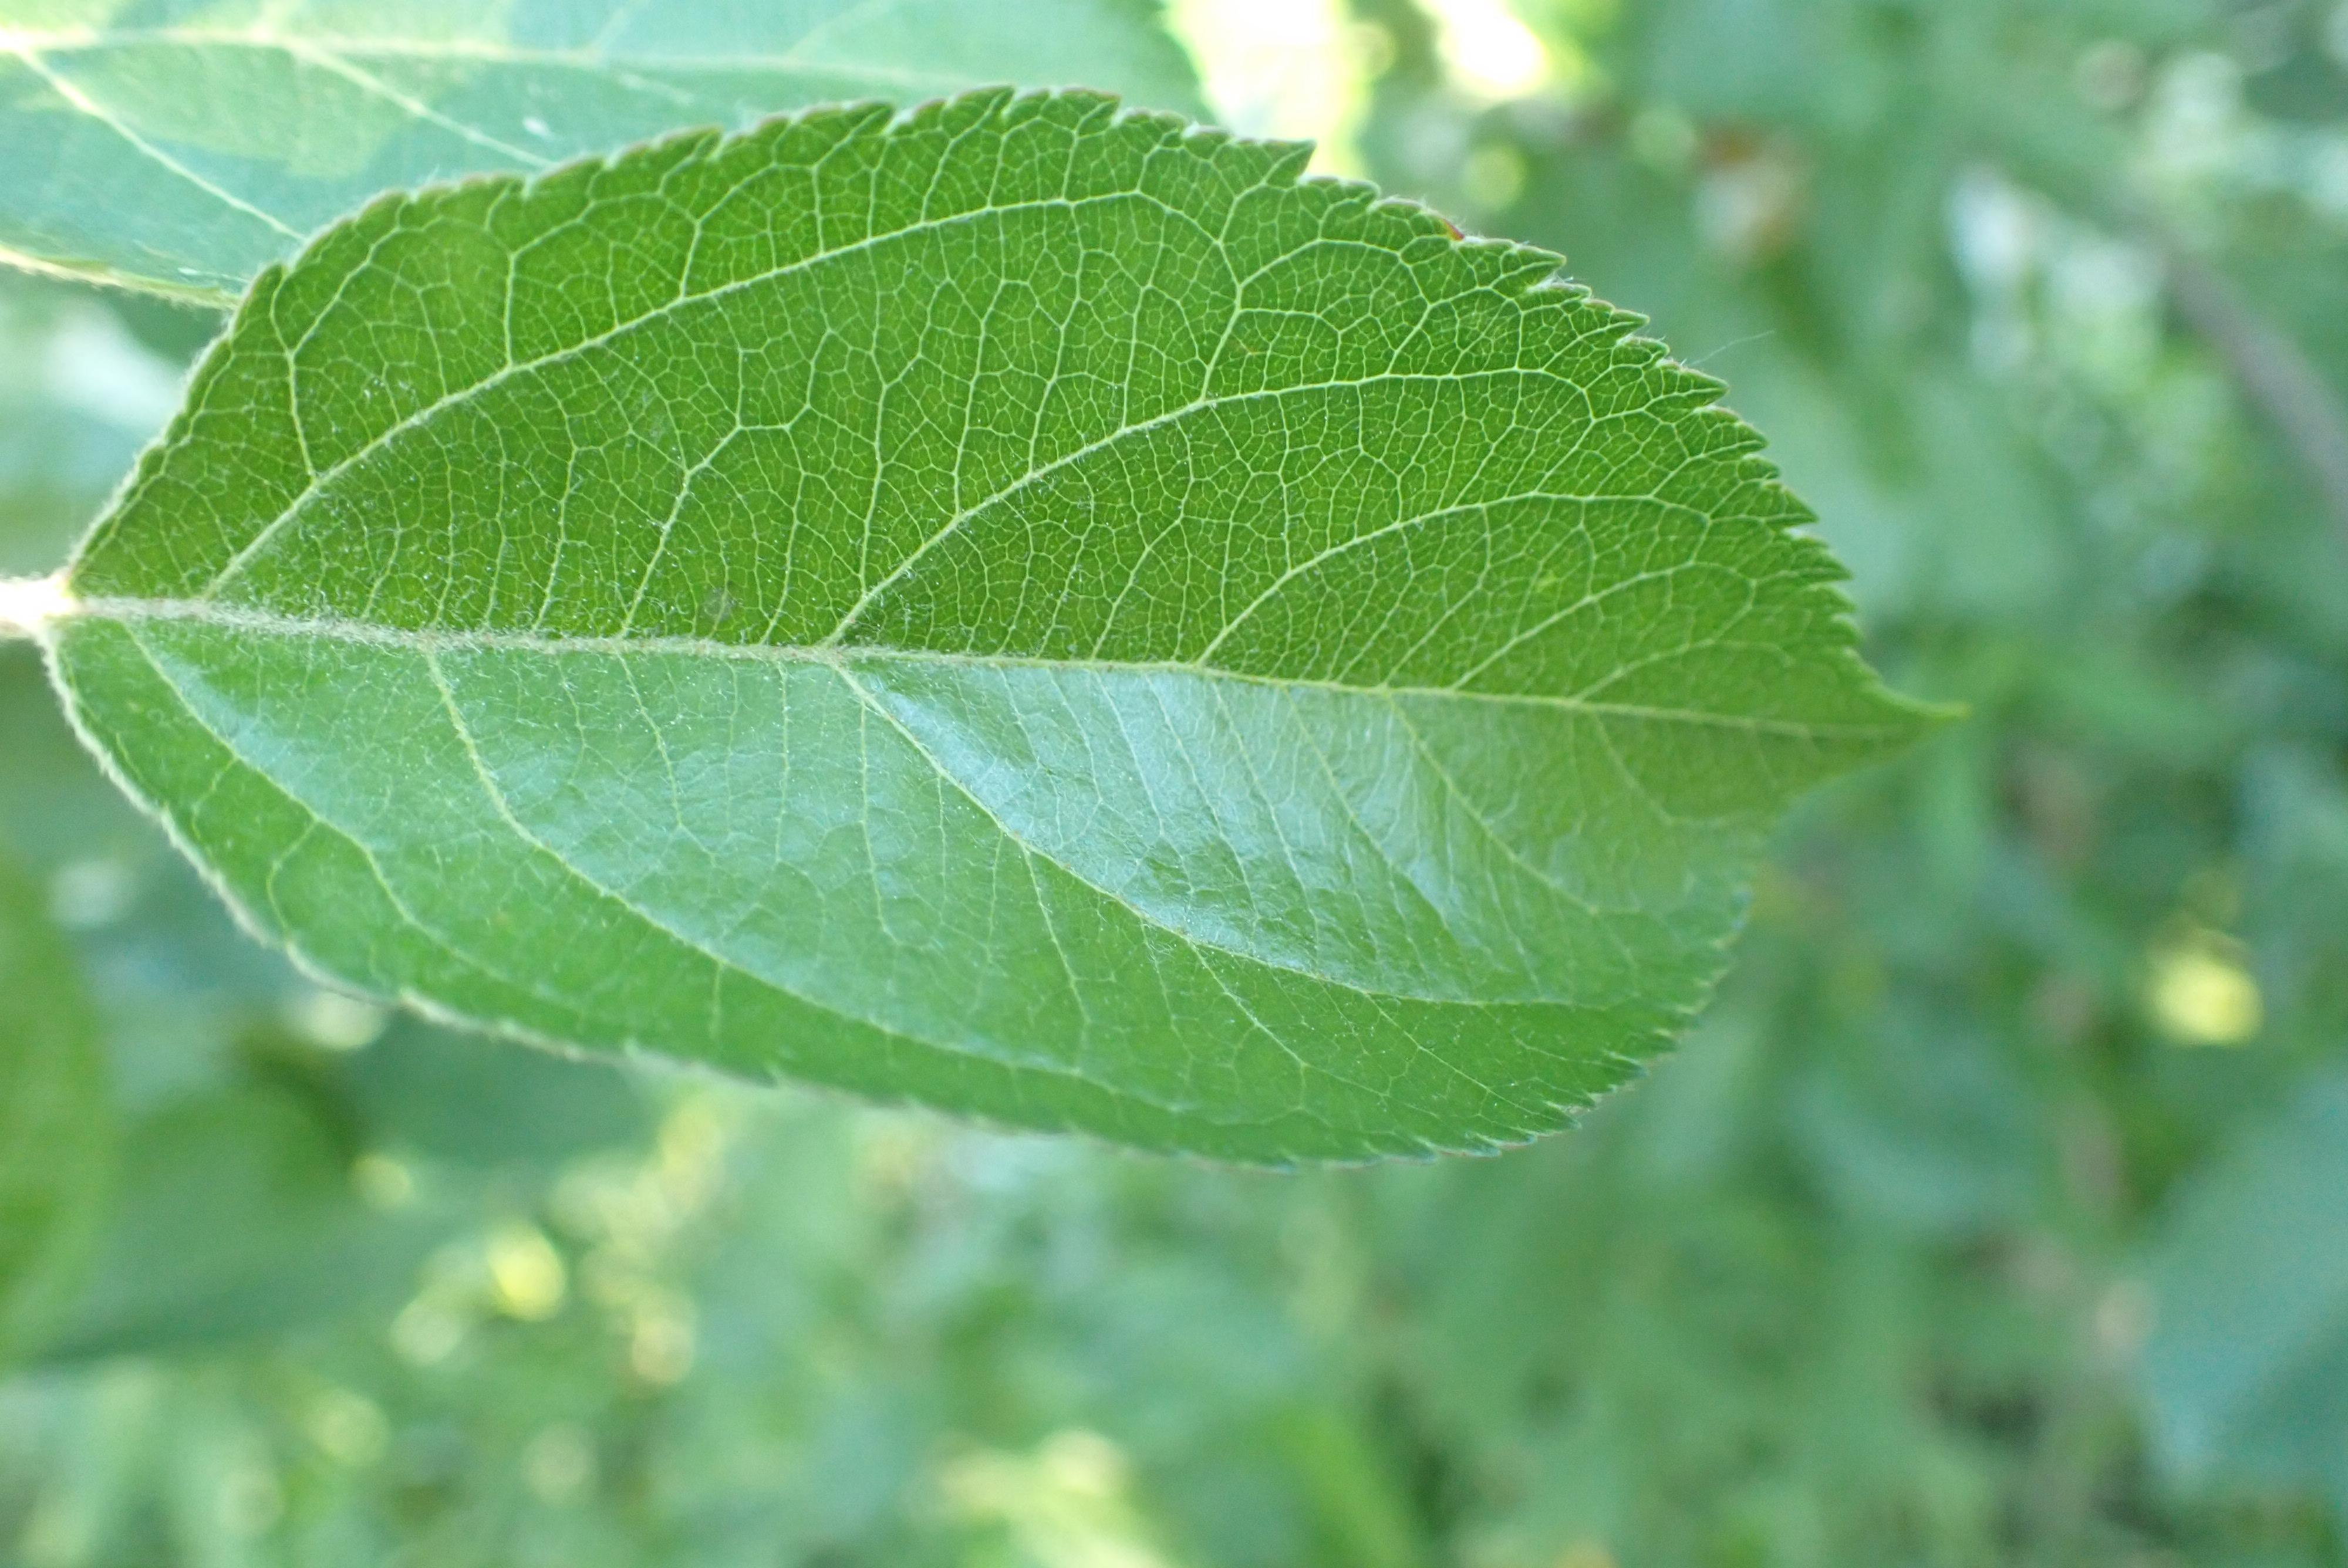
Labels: healthy